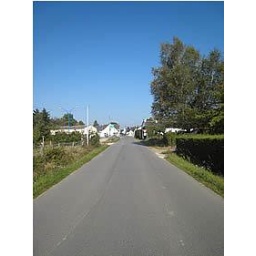
The quiet road by the house